Alejandra Lillo

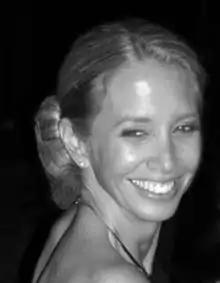

Alejandra was born in Buffalo, New York to Dr. Jose and Elvira Lillo, where she lived until the age of two. Her family moved to Rock Island, Illinois where Alejandra attended Rivermont Collegiate, known then as St. Katharine's St. Mark's Independent College Preparatory School, until 1981. The Lillo family moved to Irvine, California in 1981 where Alejandra continued her grade school education at St. Cecilia School. She attended Irvine High School, graduating in 1990. Shortly thereafter, in 1991, the Lillo family moved to Mendoza, Argentina where Alejandra developed interest in architecture and design, leading to her matriculation into the University of Mendoza's Facultad de Arquitectura y Urbanismo, receiving her first professional degree as well as her Architecture License in 2001.